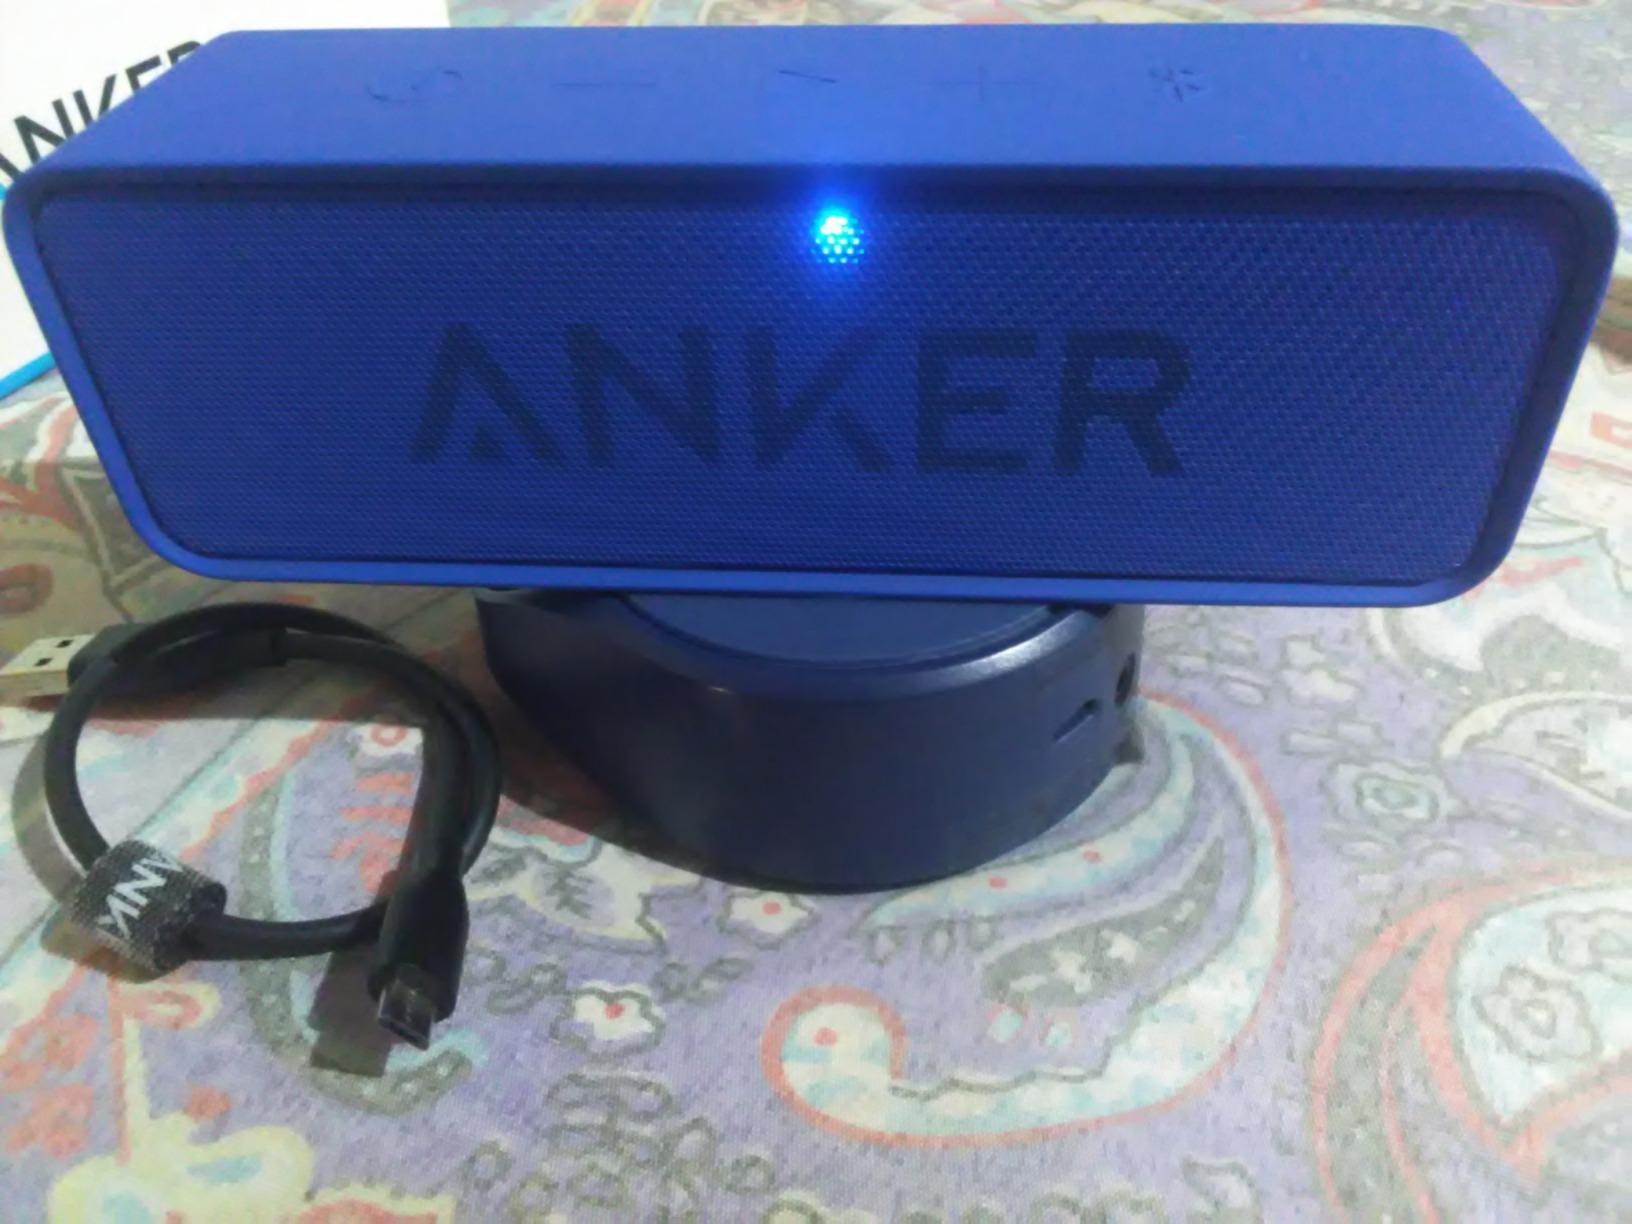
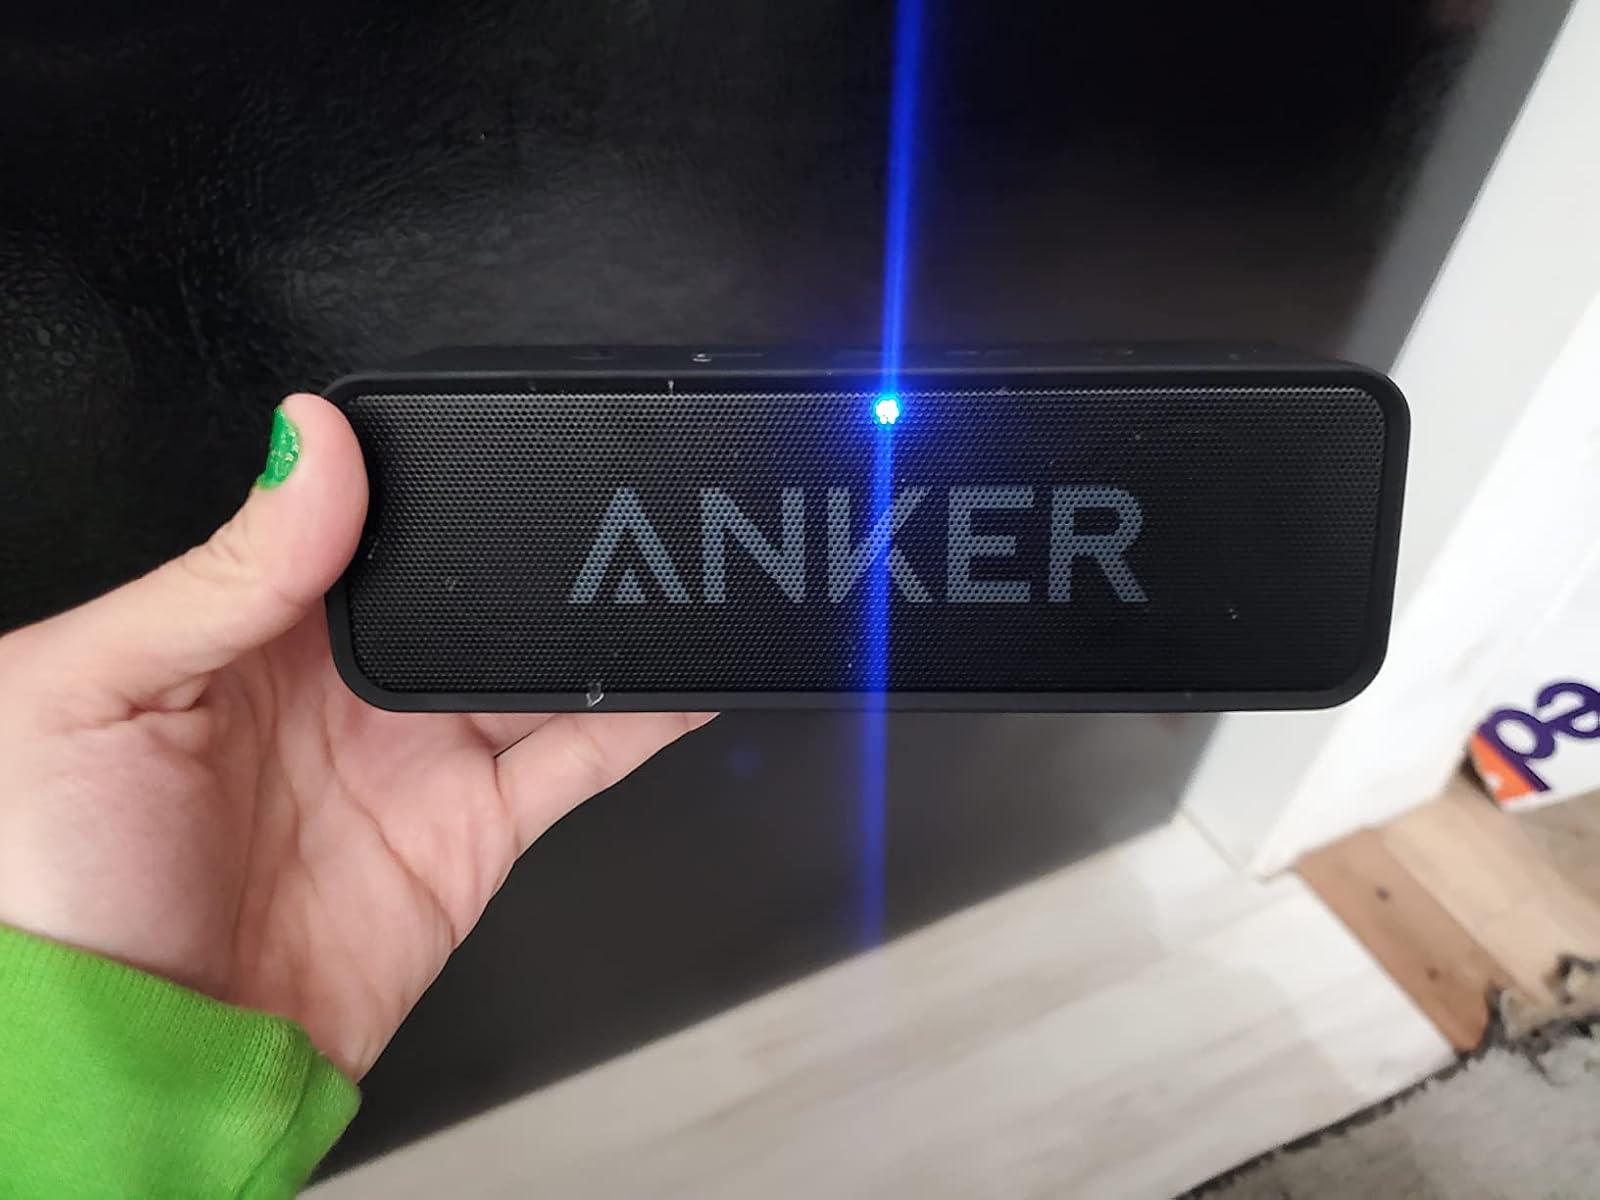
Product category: speaker
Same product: no